Lady Diana Beauclerk

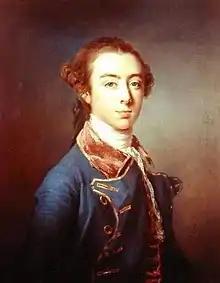
Topham Beauclerk, her second husband

On 8 September 1757, she married Frederick St John, 2nd Viscount Bolingbroke (1734–1787). From 1762 to 1768 she was Lady of the Bedchamber to Queen Charlotte. She became widely known as 'Lady Di' (as did her namesake, Diana, Princess of Wales, prior to her marriage).